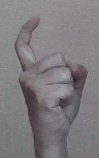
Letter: ra